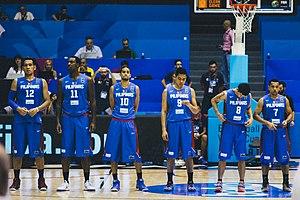
Ranidel de Ocampo, né le 8 décembre 1981, à Tanza, aux Philippines, est un joueur philippin de basket-ball. Il évolue aux postes d'ailier et d'ailier fort.